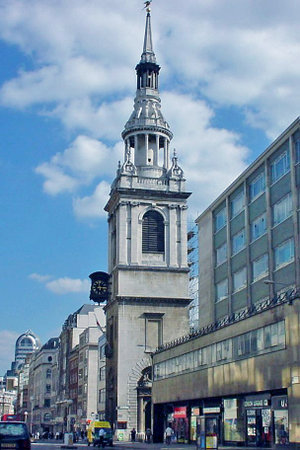
Christopher Wren / Wrens større bygningsværker
St Mary-le-Bow, opført 1670-80, en af Wrens "bykirker" bygget efter den store brand i London i 1666.
Christopher Wren var en engelsk videnskabsmand og arkitekt, berømt for sin rolle i genopbygningen af Londons kirker efter storbranden i London i 1666.